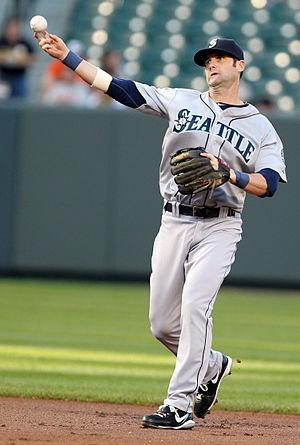
Adam Thomas Kennedy est un joueur de deuxième but qui évolue dans la Ligue majeure de baseball de 1999 à 2012.